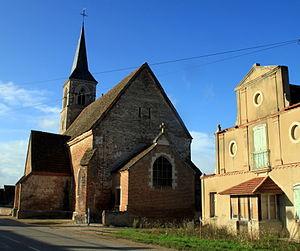
Frontenard église et ancienne école
Frontenard est une commune française située dans le département de Saône-et-Loire en région Bourgogne-Franche-Comté.